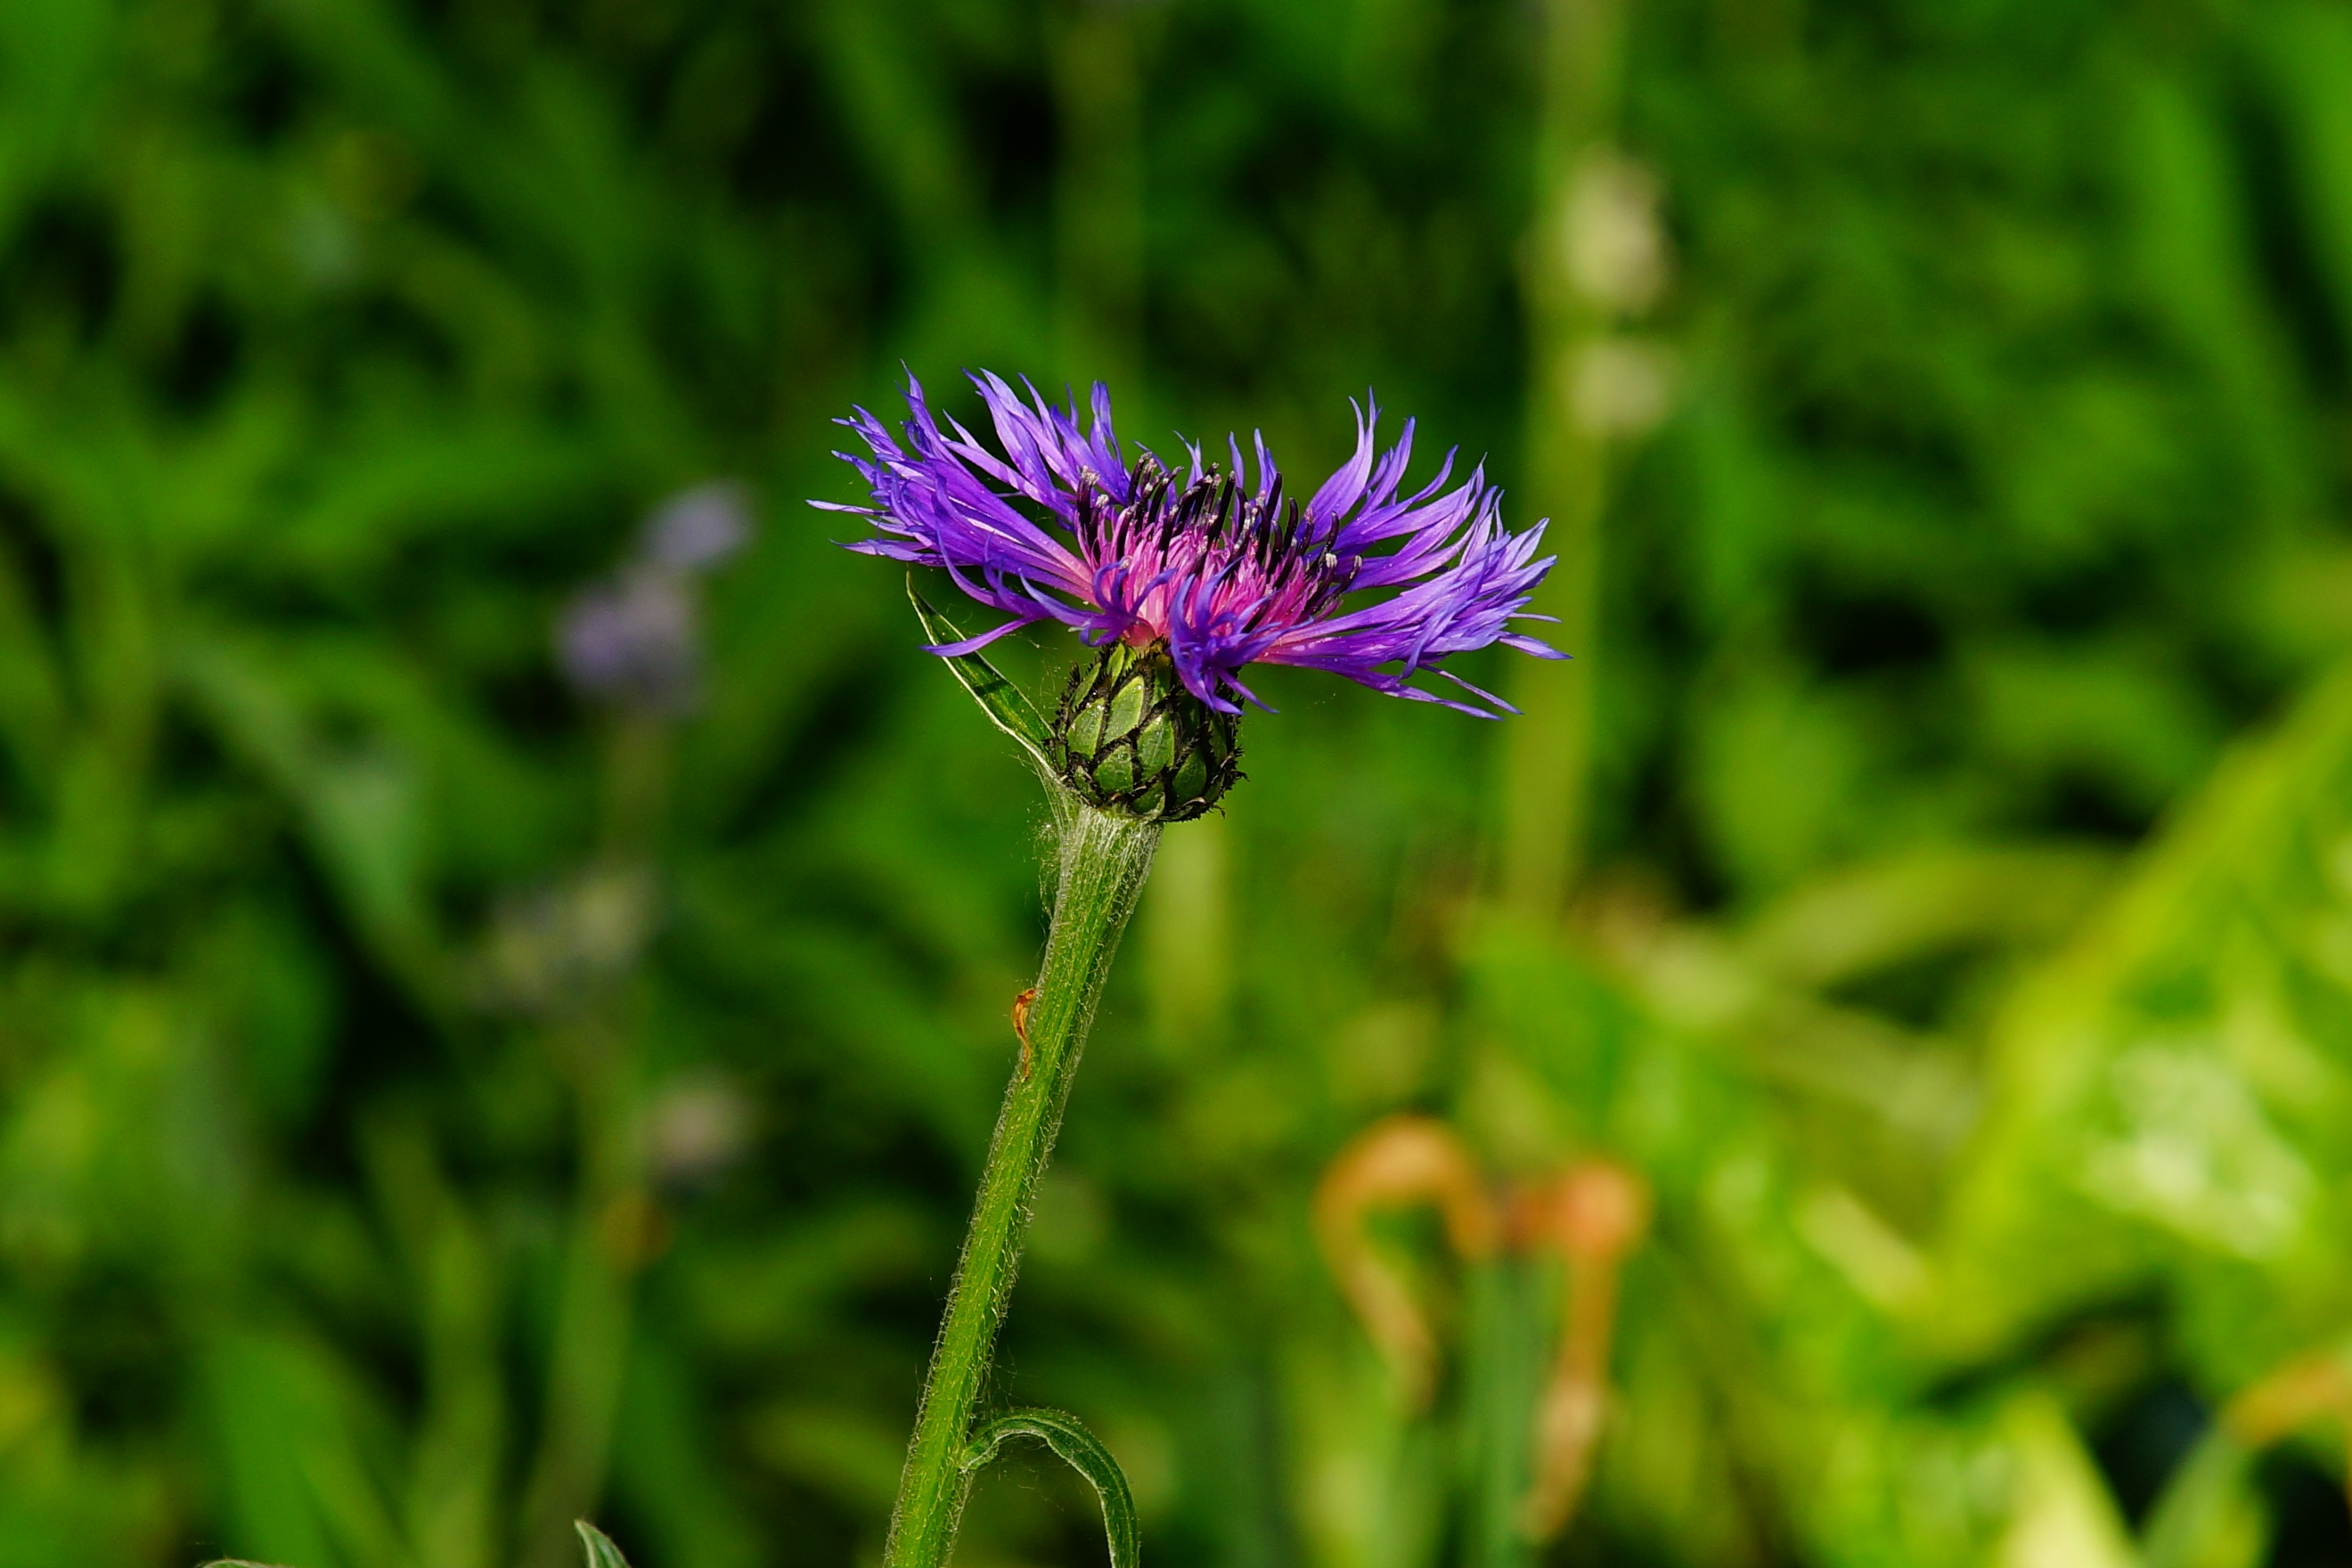
nature, grass, blossom, plant, field, lawn, meadow, prairie, flower, bloom, summer, green, botany, close, flora, wildflower, close up, grassland, purple flower, filigree, macro photography, flowering plant, daisy family, summer flower, mountain flockenblume, grass family, plant stem, land plant